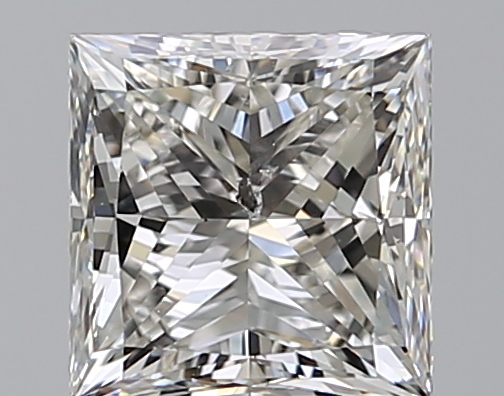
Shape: princess
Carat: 1.81
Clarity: SI2
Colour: J
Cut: EX
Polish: EX
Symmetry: VG
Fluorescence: F
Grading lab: GIA
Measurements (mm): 6.53 x 6.41 x 4.68